Harrah's Laughlin

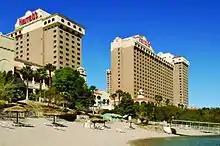
Harrah's Laughlin in 2013

Harrah's Laughlin (formerly Harrah's Del Rio) is a casino hotel on the banks of the Colorado River in Laughlin, Nevada. It has 1,505 rooms, including 115 suites, as well as a casino. There are several restaurants, a poker room, keno and a race and sports book. It is owned by Vici Properties and operated by Caesars Entertainment.